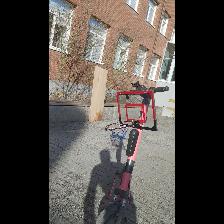
Label: NonHuman